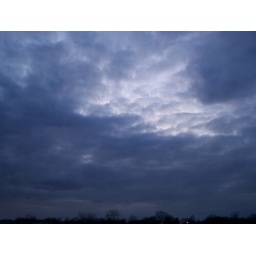
it's blue by the beach